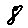
Label: 8